Bethlehem Atlantic Works

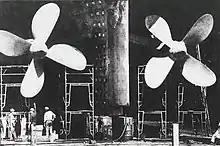
Propellers of Navy ship undergoing overhaul dwarf workers in 1982.

Bethlehem Atlantic Works of East Boston, Massachusetts, was a shipyard in the United States from 1853 until 1984. It was owned by the Bethlehem Shipbuilding Company. It is located directly to the west of the East Boston Immigration Station. The company's offices were in the Atlantic Works Warehouse, built in 1893.